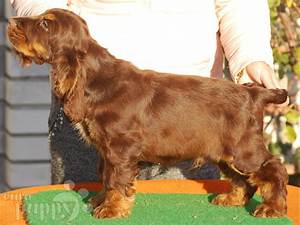
Label: cane